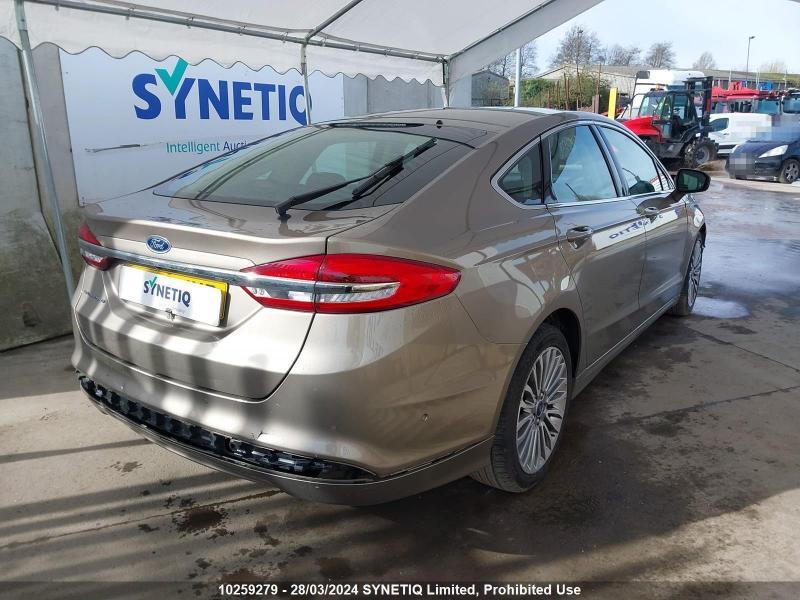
Aucun dommage détecté.
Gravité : aucun